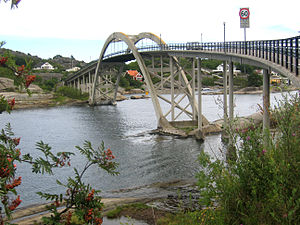
Røssesundbroen
Røssesundbroen i Tjøme kommune i Vestfold set fra Ormelet på øen Tjøme mod øen Brøtsø.